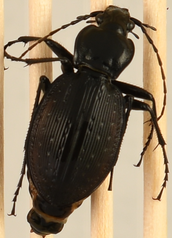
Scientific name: Carabus goryi
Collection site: Great Smoky Mountains National Park NEON (GRSM), plot GRSM_022